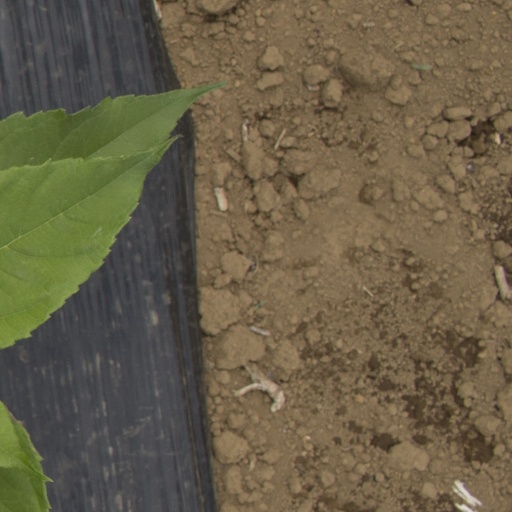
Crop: Jerusalem artichoke